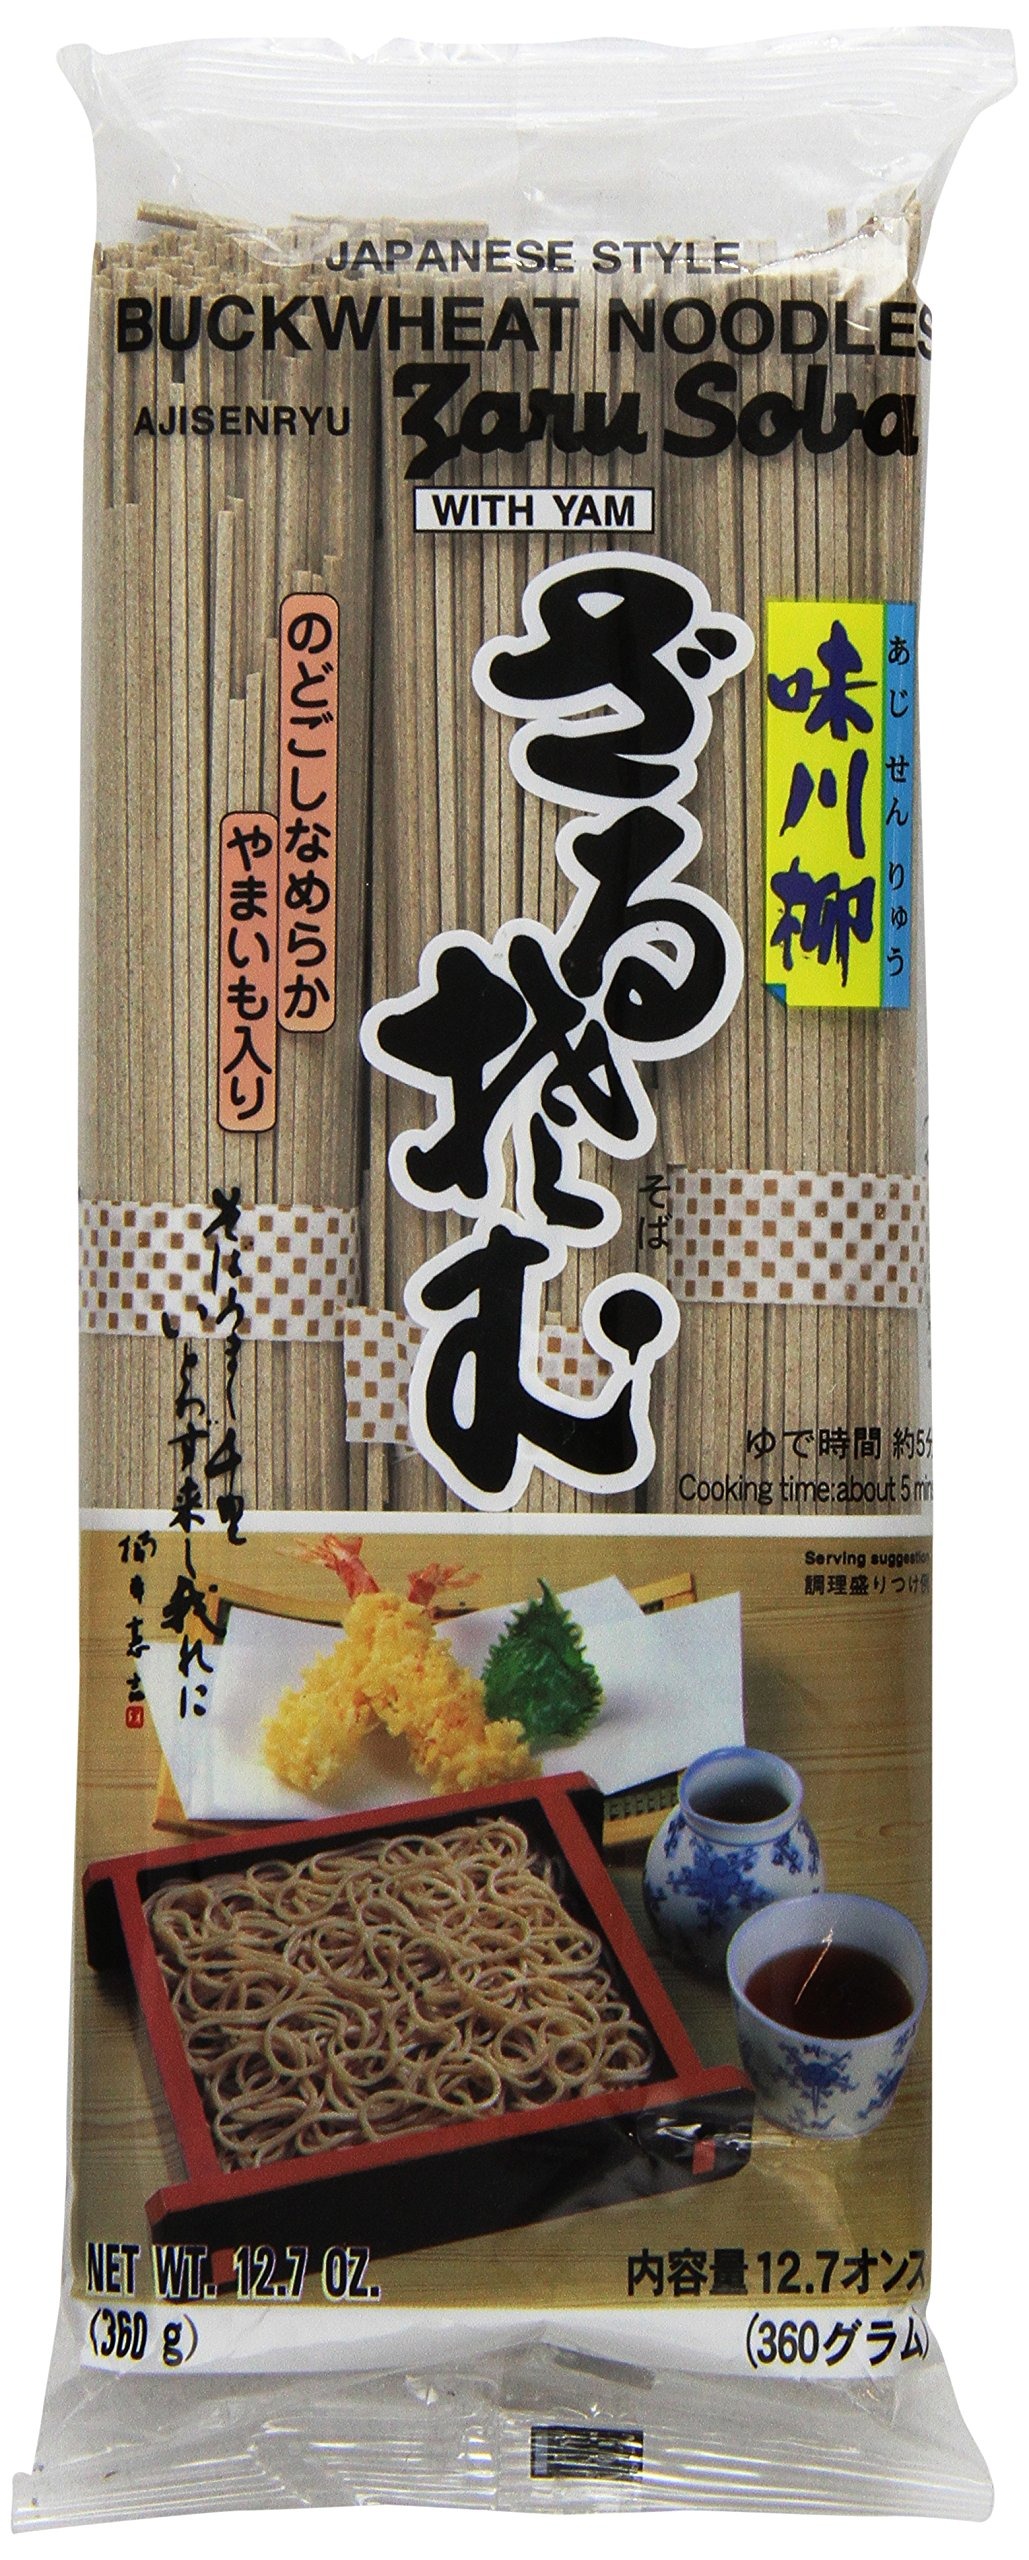
Item Name: Ajisenryu Shigeno Zarusoba Noodles, 12.7 Ounce
Bullet Point 1: Delicious easy to make zarusoba
Bullet Point 2: Country of origin is Japan
Bullet Point 3: The package dimension of the product is 6"L x 5"W x 4"H
Value: 12.7
Unit: ounce

Price: 9.99